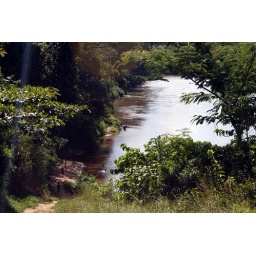
we had to cross this river in a pirogue to get to the place where we had our djungle picnic